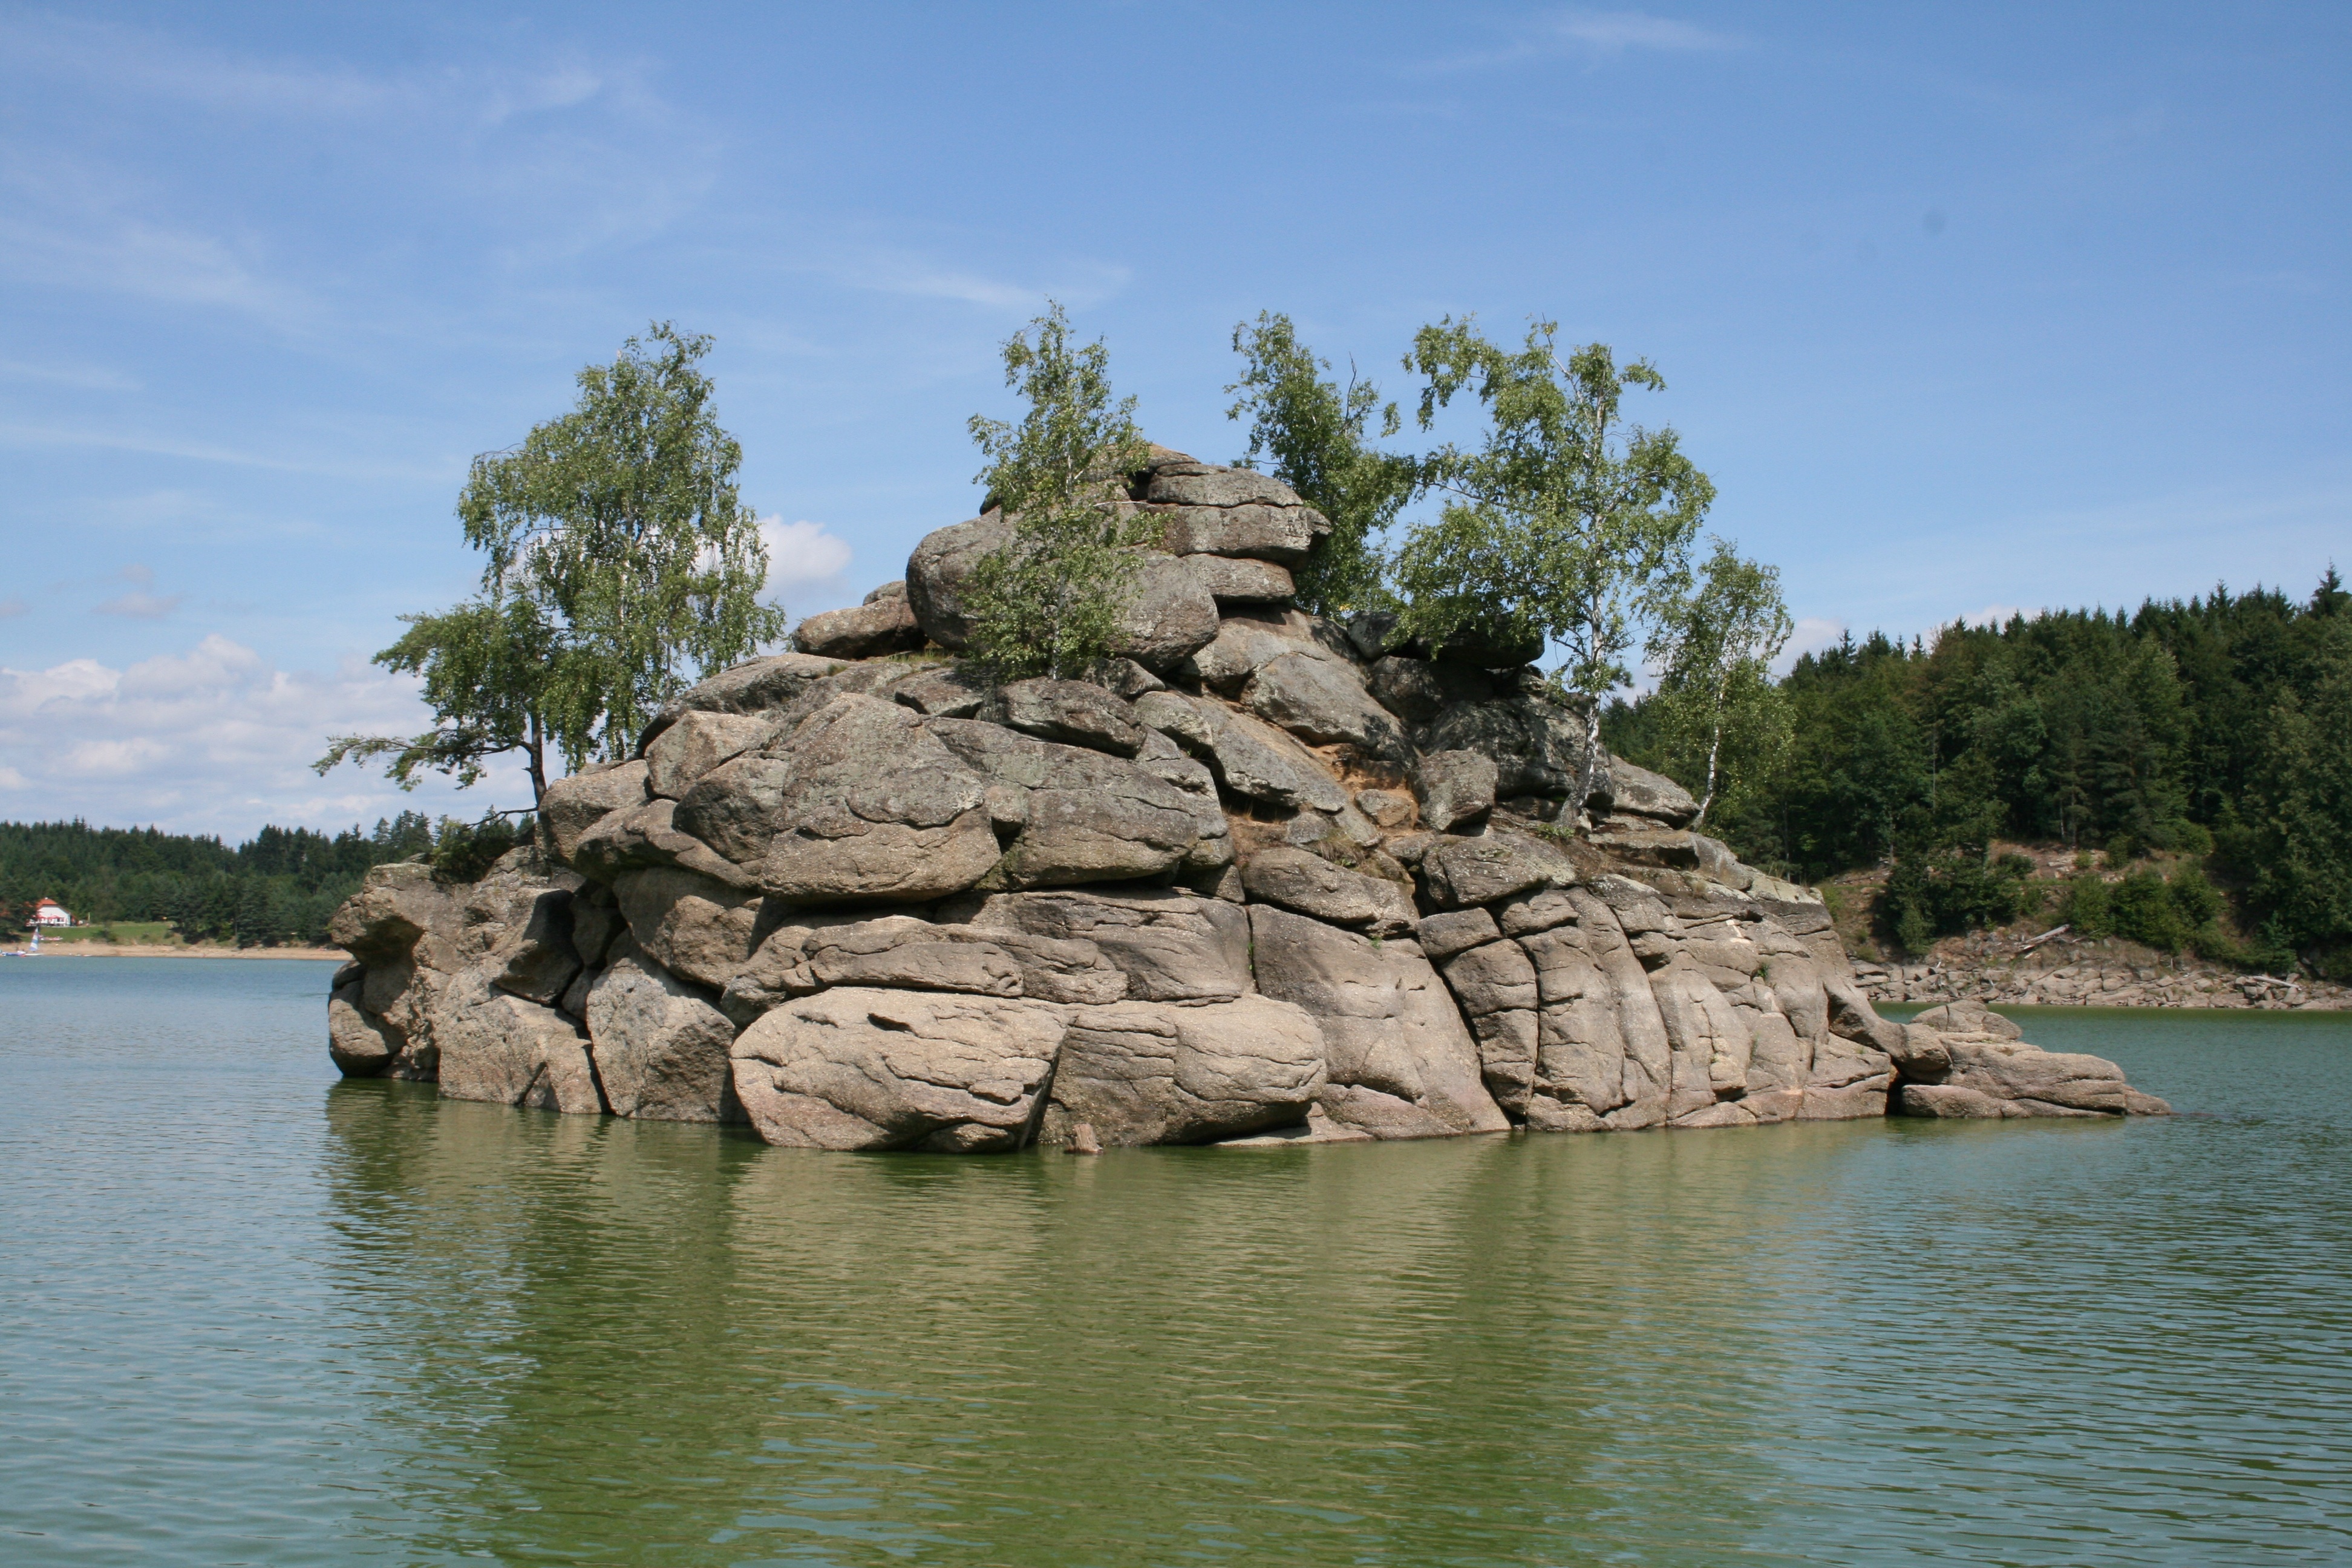
landscape, sea, coast, tree, water, nature, rock, sky, shore, lake, cliff, cove, bay, island, terrain, stones, cape, islet